Acneiform eruption

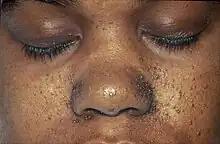
Facial angiofibromas caused by tuberous sclerosis mimicking acne

Acneiform eruptions, or acne mimicking eruptions, are a group of skin conditions characterized by small bumps resembling acne. Typically, these bumps are mostly of similar size. Some bumps may be bigger or contain fluid. Generally, blackheads and whiteheads are absent. It tends to appear suddenly, with the chest and back most frequently affected.